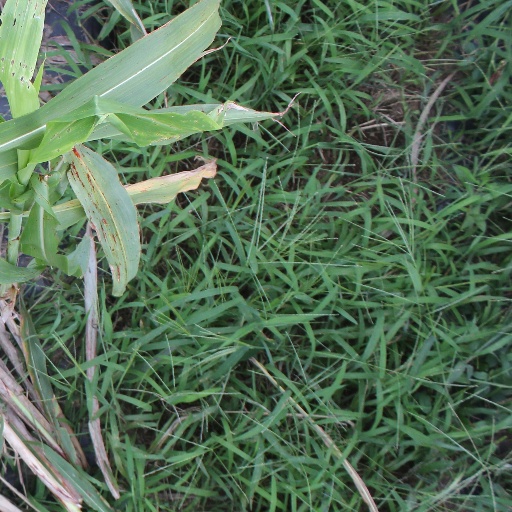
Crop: sorghum